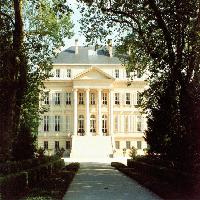
Weather: sun or clear